Konrad Raiser

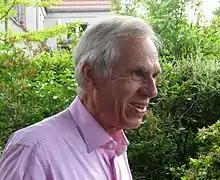
Konrad Raiser in Berlin, 2012

Konrad Raiser (born 25 January 1938) is a former General Secretary of the World Council of Churches (WCC).